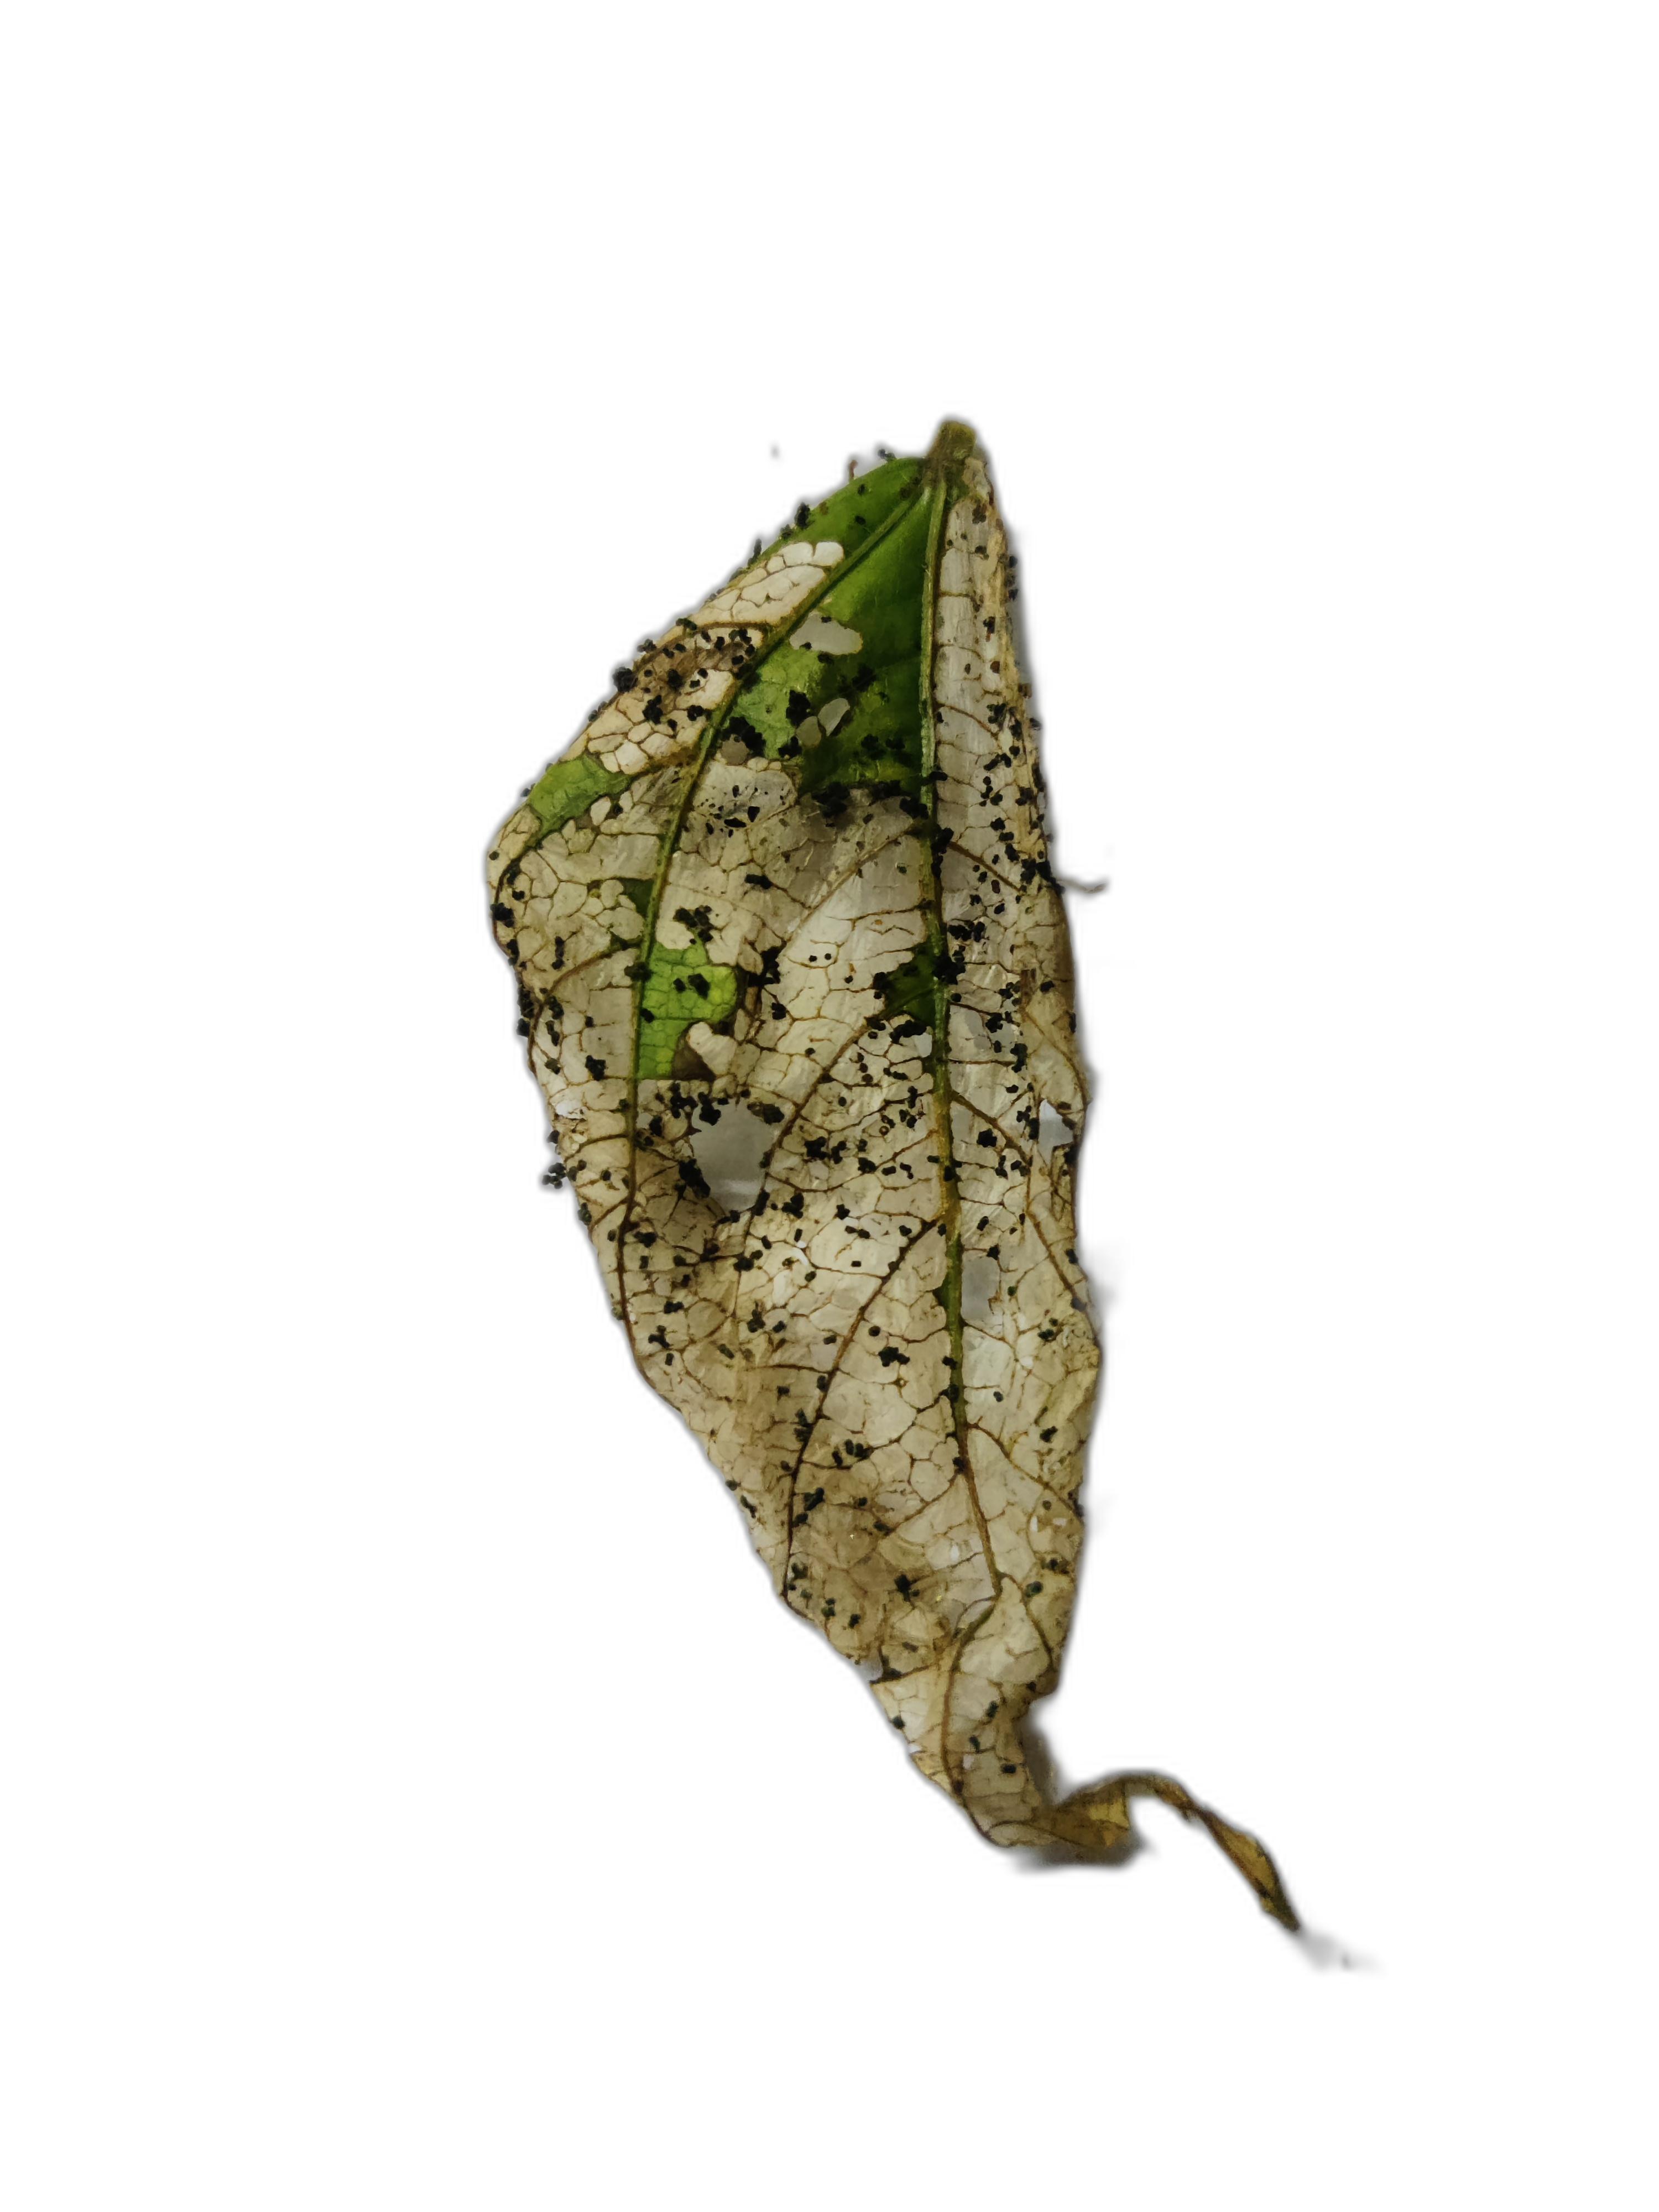
Label: Insect